Unreal Tournament

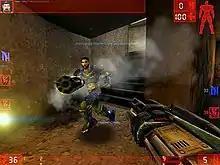
A typical game of Domination in progress

"Unreal Tournament" is an arena first-person shooter, with head-to-head multiplayer deathmatches being the primary focus of the game. The single-player campaign is a series of arena matches played with bots, where the player competes for the title of Grand Champion. The player moves up the tournament ladder in order to challenge the current champion, Xan Kriegor, a mysterious being with exceptional skill. Also available is a practice mode, in which, as its name implies, the player practices a match. Match settings (such as score and time limits) can be customized. Also available are "mutators", which drastically alter gameplay aspects, such as "InstaGib", which makes players compete with instant-kill Shock Rifles instead of the normal weapons. Weapons include the Enforcer, the Rocket Launcher and the Ripper, which fires ricocheting blades. Each weapon has two firing modes which have different effects: for example, Rippers can also fire non-ricocheting blades that explode on impact. A special weapon is the Redeemer, which fires a miniature nuke and causes a large and powerful explosion.